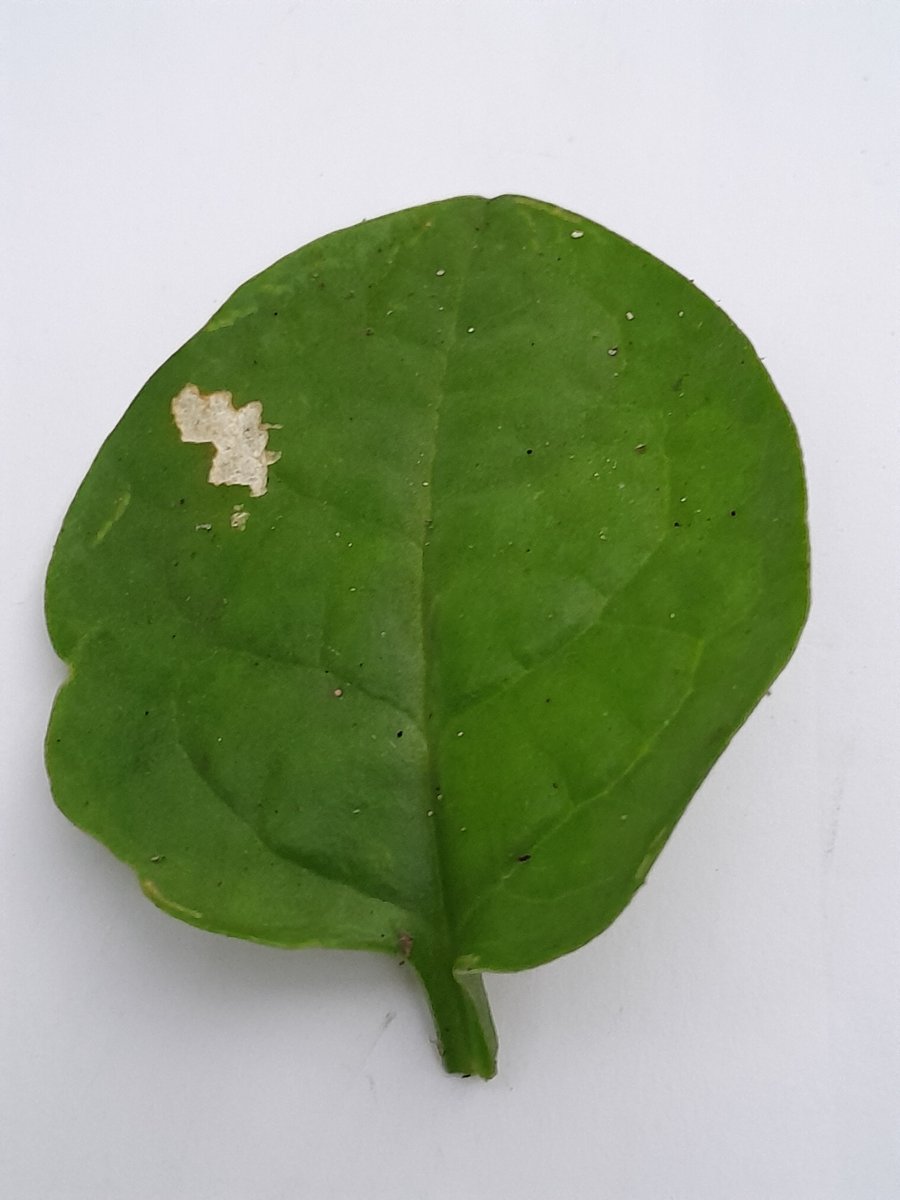
Label: Pest-Damage